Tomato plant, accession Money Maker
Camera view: horizontal (90 deg, fisheye); turntable rotation: 330 degrees
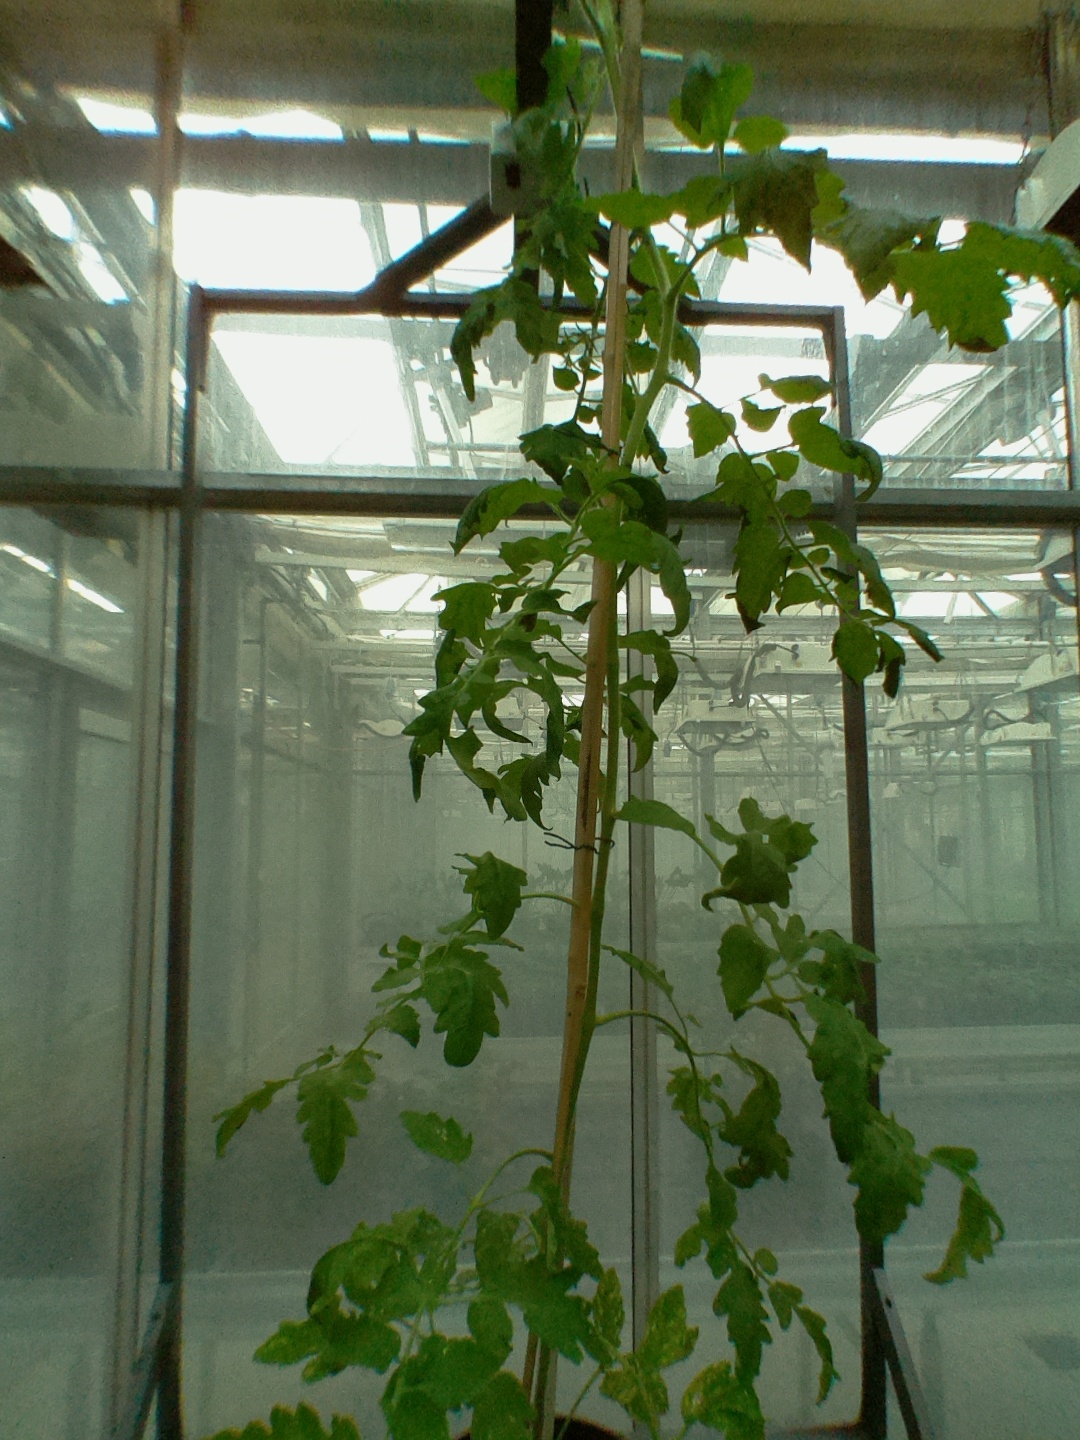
BBCH growth stage 70: Fruits at the main stem or branches visibles